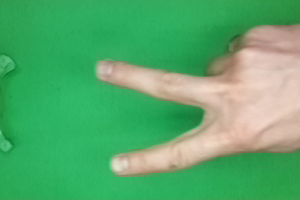
Label: scissors